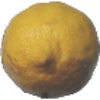
Label: lemon